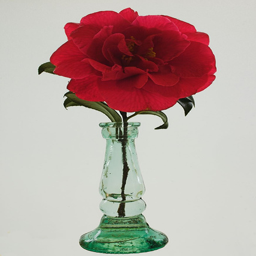
There is one rose in a green vase.
A flower in a glass vase is pictured.
A red flower in a vase filled with water on a table.
A rose in a green tinted glass vase.
A rose is in a small container of water.